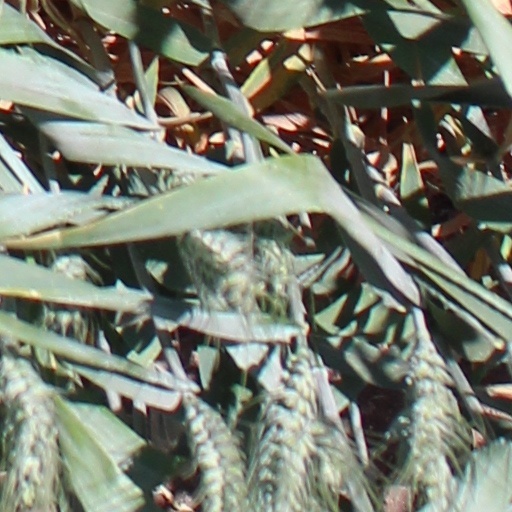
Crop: wheat